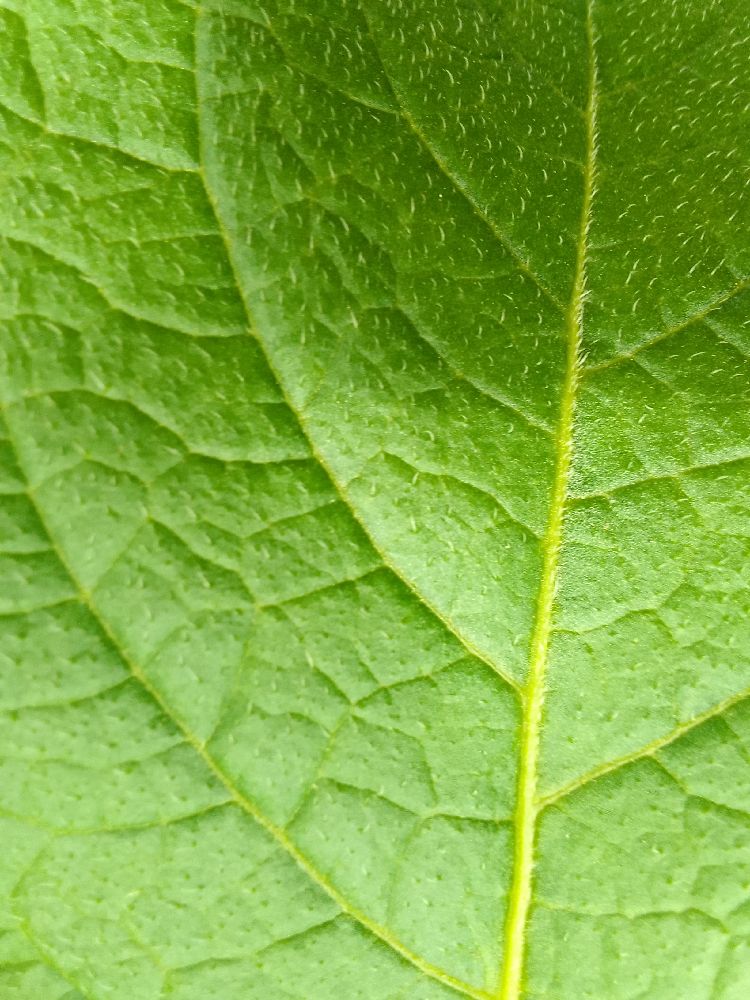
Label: Healthy